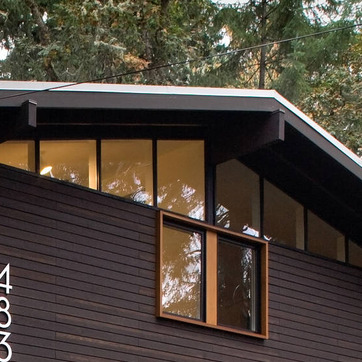
Material: glass